Brazilian painting

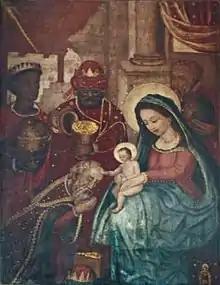
Belchior Paulo: "Adoration of the Magi", Church of the Magi, Nova Almeida, Espírito Santo.

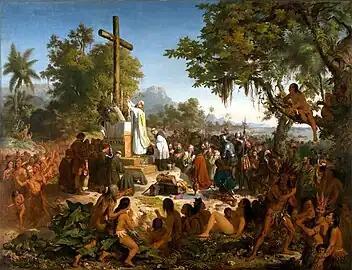
Victor Meirelles: "The first Mass in Brazil", 1861. Museu Nacional de Belas Artes.

Among the first explorers of the newly discovered land came artists and naturalists, charged with making a visual register of the flora, fauna, geography and native peoples, working only with watercolor and engraving. One can cite the Frenchman, Jean Gardien, who produced illustrations of animals for the book, "Histoire d'un Voyage faict en la terre du Brésil, autrement dite Amerique", published in 1578 by Jean de Lery, and the priest André Thevet, who declared to have naturally produced all of the illustrations for his three scientific books edited in 1557, 1575, and 1584, where a portrait of the Indian Cunhambebe was included.